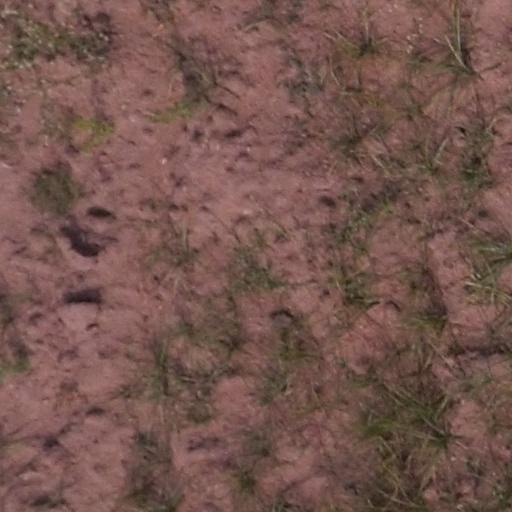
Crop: maize; corn